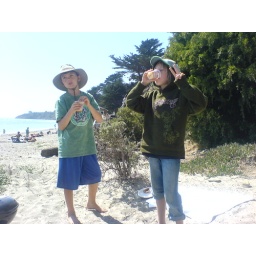
galen & luke eating fruit cups in bolinas